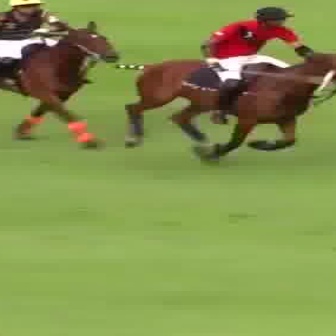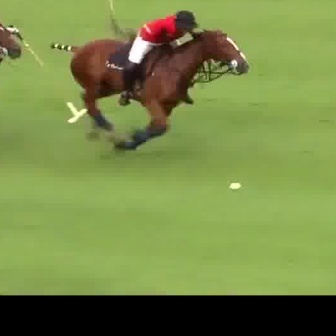
  Please identify the target specified by the bounding box [198,5,317,124] in the first image and locate it in the second image. Return the coordinates in [x_min,y_min,x_max,y_max] format.
Answer: [103,7,202,106]